Suzanne Deutsch de la Meurthe

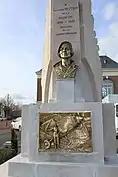
Monument to Suzanne Deutsch de La Meurthe in Moÿ-de-l'Aisne

Suzanne's father had been an avid supporter of French aviation, both airships and planes. From 1900, he encouraged participation by launching various competitions from 1900 for both civil and military aircraft. Following in his footsteps, in 1931 she revived the Coupe Deutsh de la Meurthe, this time with a view to improving the speed of planes which continued until 1936.